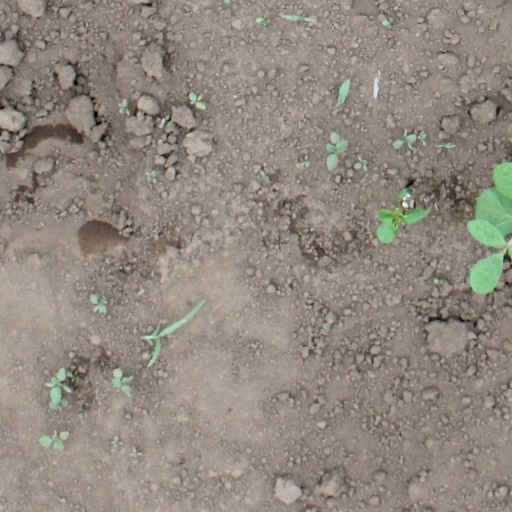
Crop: soybean